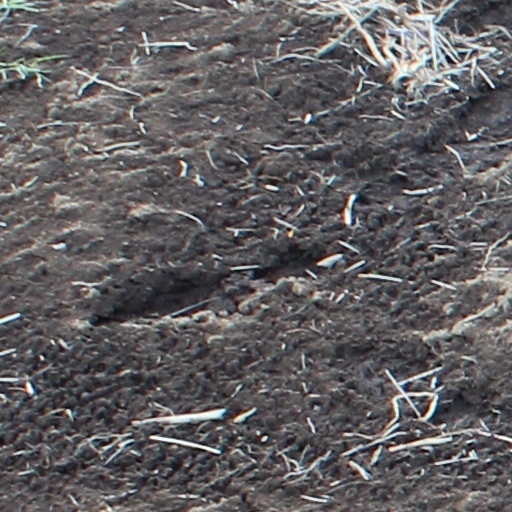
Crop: wheat